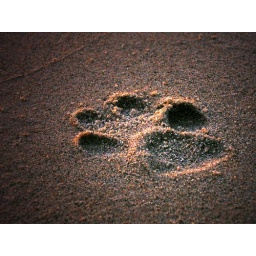
a perfect creature leaving a perfect print in the sand